Olga Szabó-Orbán

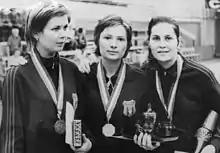
Orbán (left) in the 1960s

Olga Szabó-Orbán ( Orbán, 9 October 1938 – 5 January 2022) was a Romanian foil fencer, world champion in 1962, and team world champion in 1969. A five-time Olympian, she won an individual silver medal in 1956 and team bronze medals in 1968 and 1972.